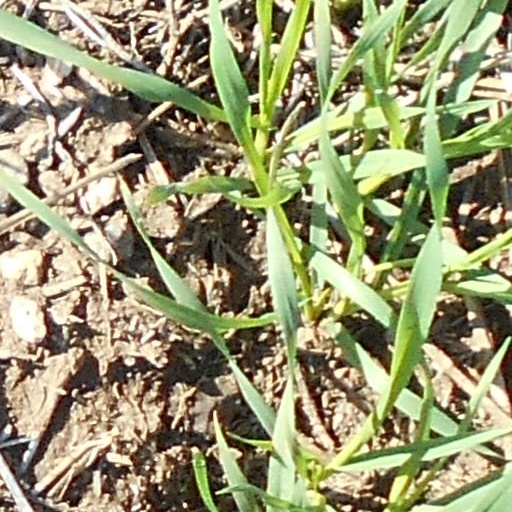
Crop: wheat